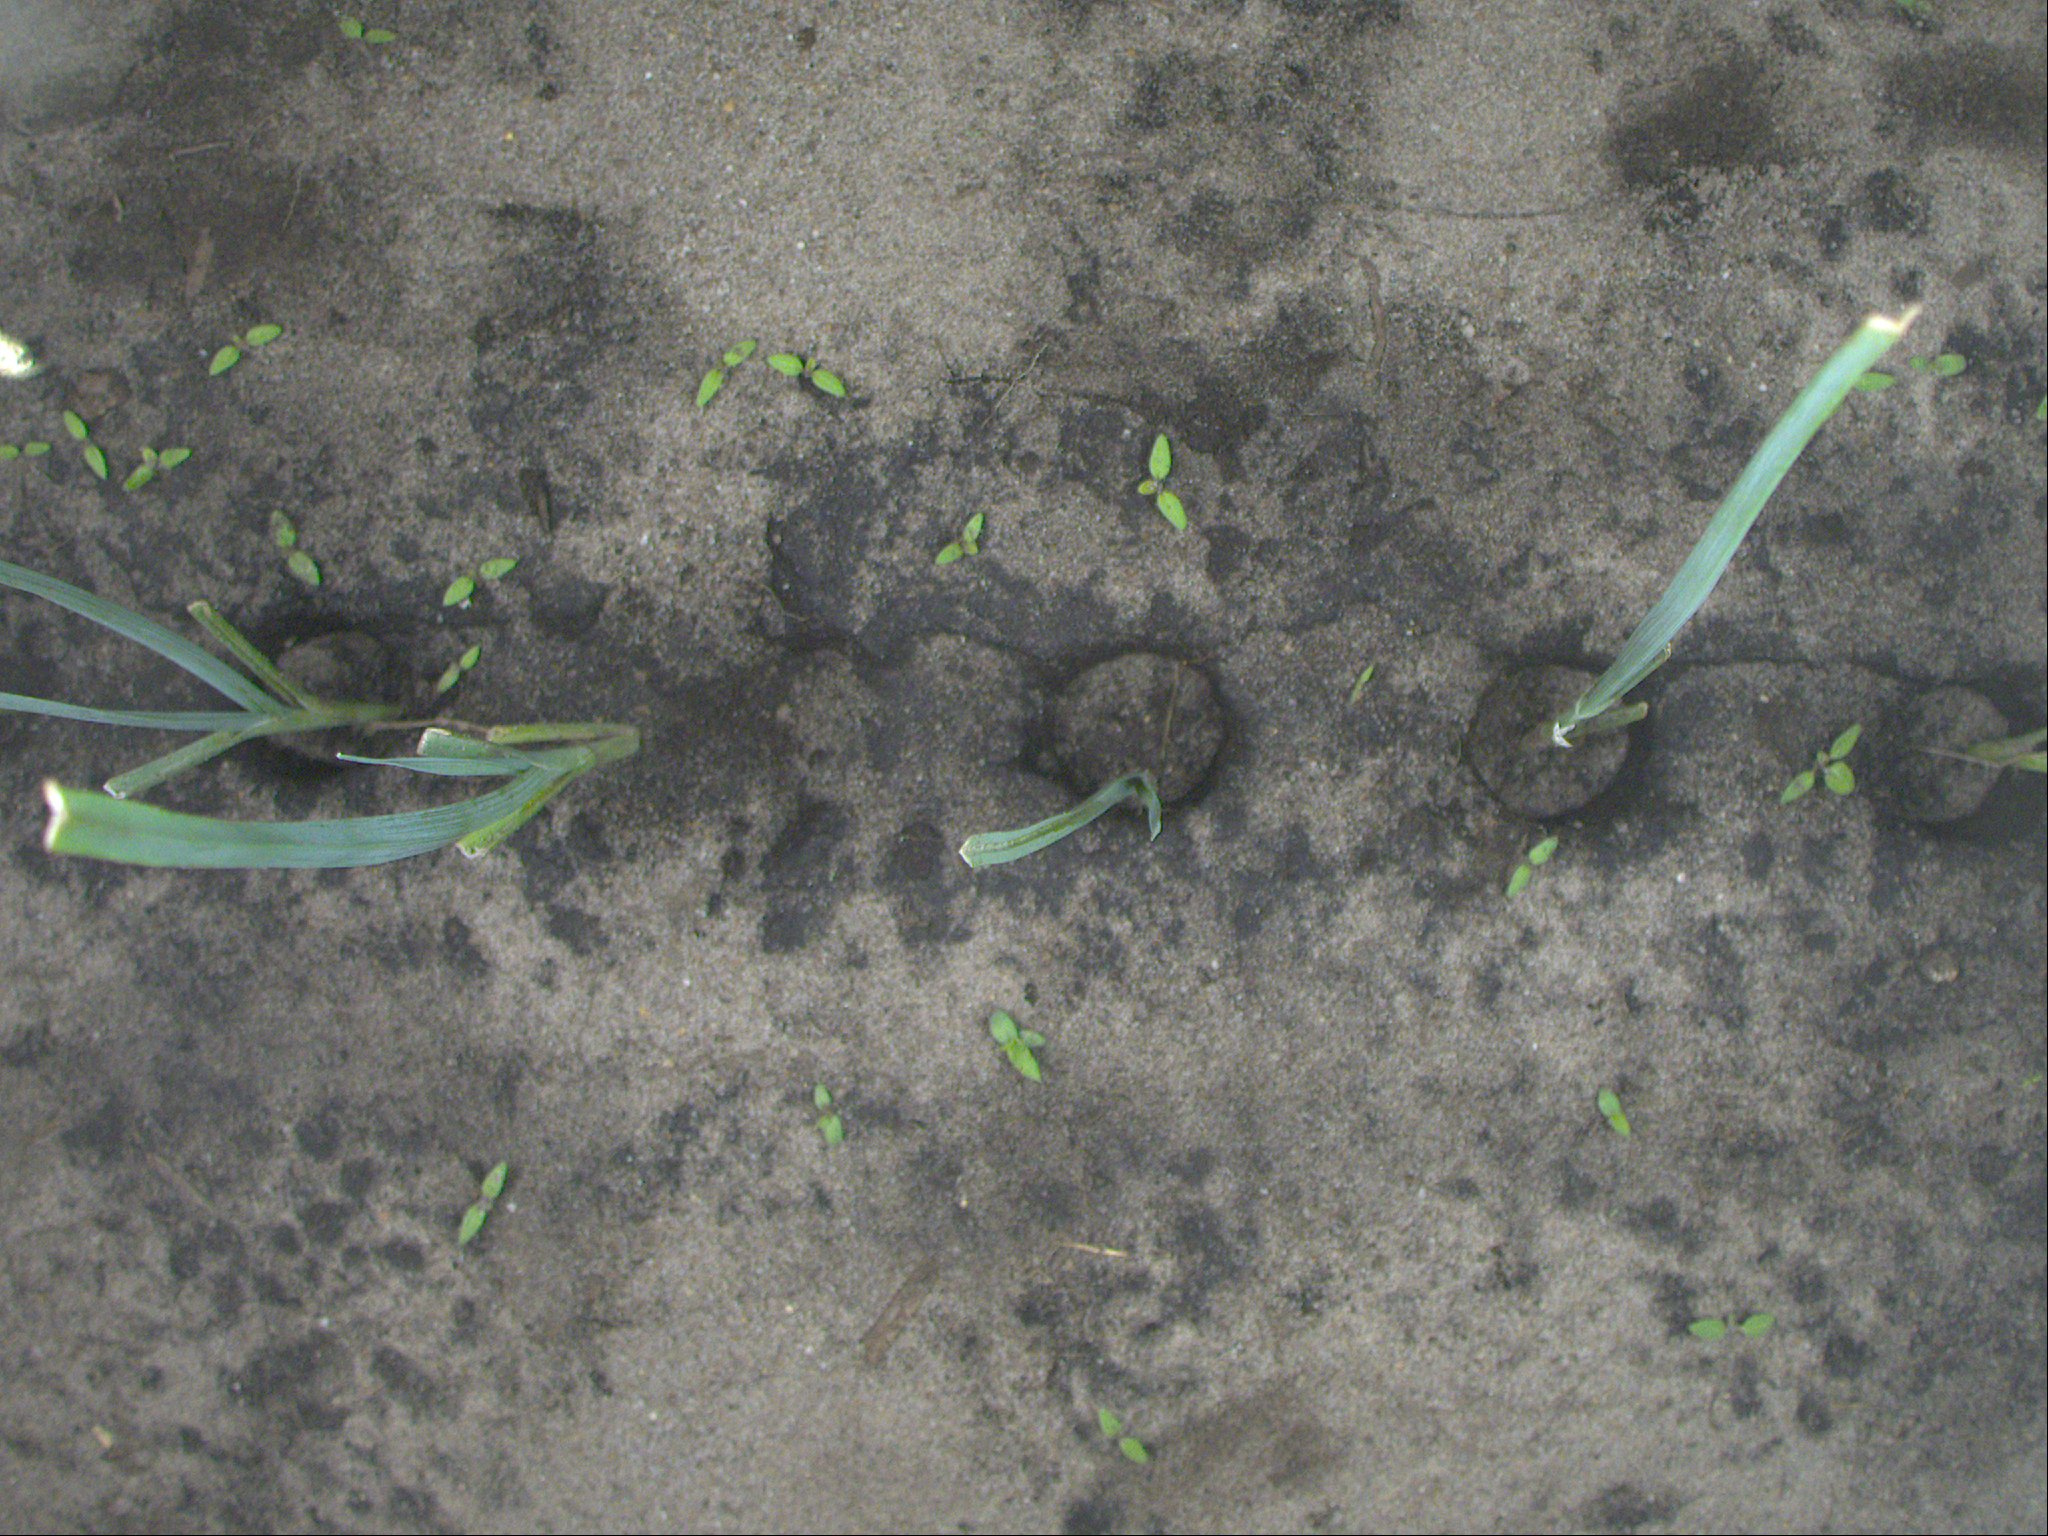
Crop: leek
Objects: leek, leek, leek, leek, stem_leek, stem_leek, stem_leek, stem_leek, stem_leek